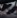
Number: 7